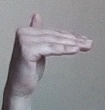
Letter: khaa